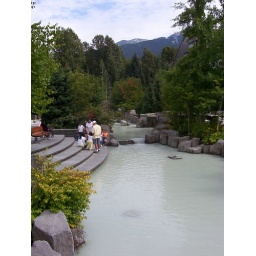
The water in this stream really is milky white from the sediment from the mountains around Whistler, BC.